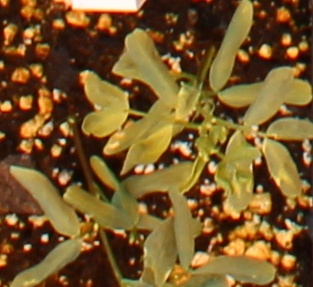
Label: Lentil